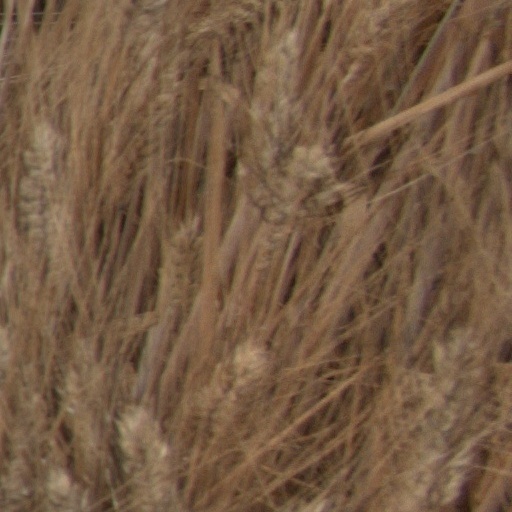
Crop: wheat